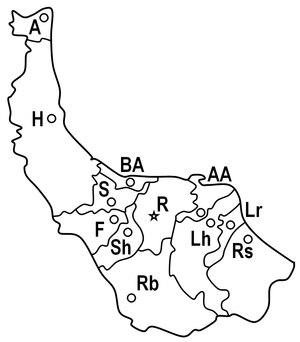
Le Guilan est une des trente-et-une provinces d'Iran. Elle était connue pendant l'Antiquité comme une partie de l'Hyrcanie. Sa population est d'environ 2 millions d'habitants et sa superficie est de 14 700 km². Le Guilan se trouve à l'ouest du Mazandéran, le long de la mer Caspienne. La capitale de la province est la ville de Racht. Les autres villes d'importance de la province sont : Astara, Astaneh-ye Achrafiyeh, Roudsar, Langroud, Souma'eh Sara, Talech, Fouman, Massouleh et Lahidjan.